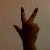
The image shows a hand gesture representing the number 3 in Indian Sign Language.